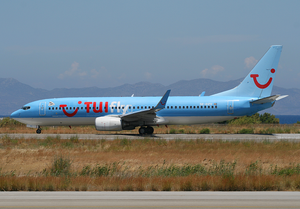
TUIfly Nordic
TUIfly Nordic er et flyselskab fra Sverige. Selskabet er ejet af den internationale rejsekoncern TUIs datterselskab TUI Travel, og har hovedkontor på Söder Mälarstrand i Stockholm. TUIfly Nordic blev etableret i 1985 under navnet Transwede Airways, og hed indtil 2006 Britannia Nordic.